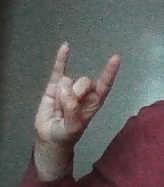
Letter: la